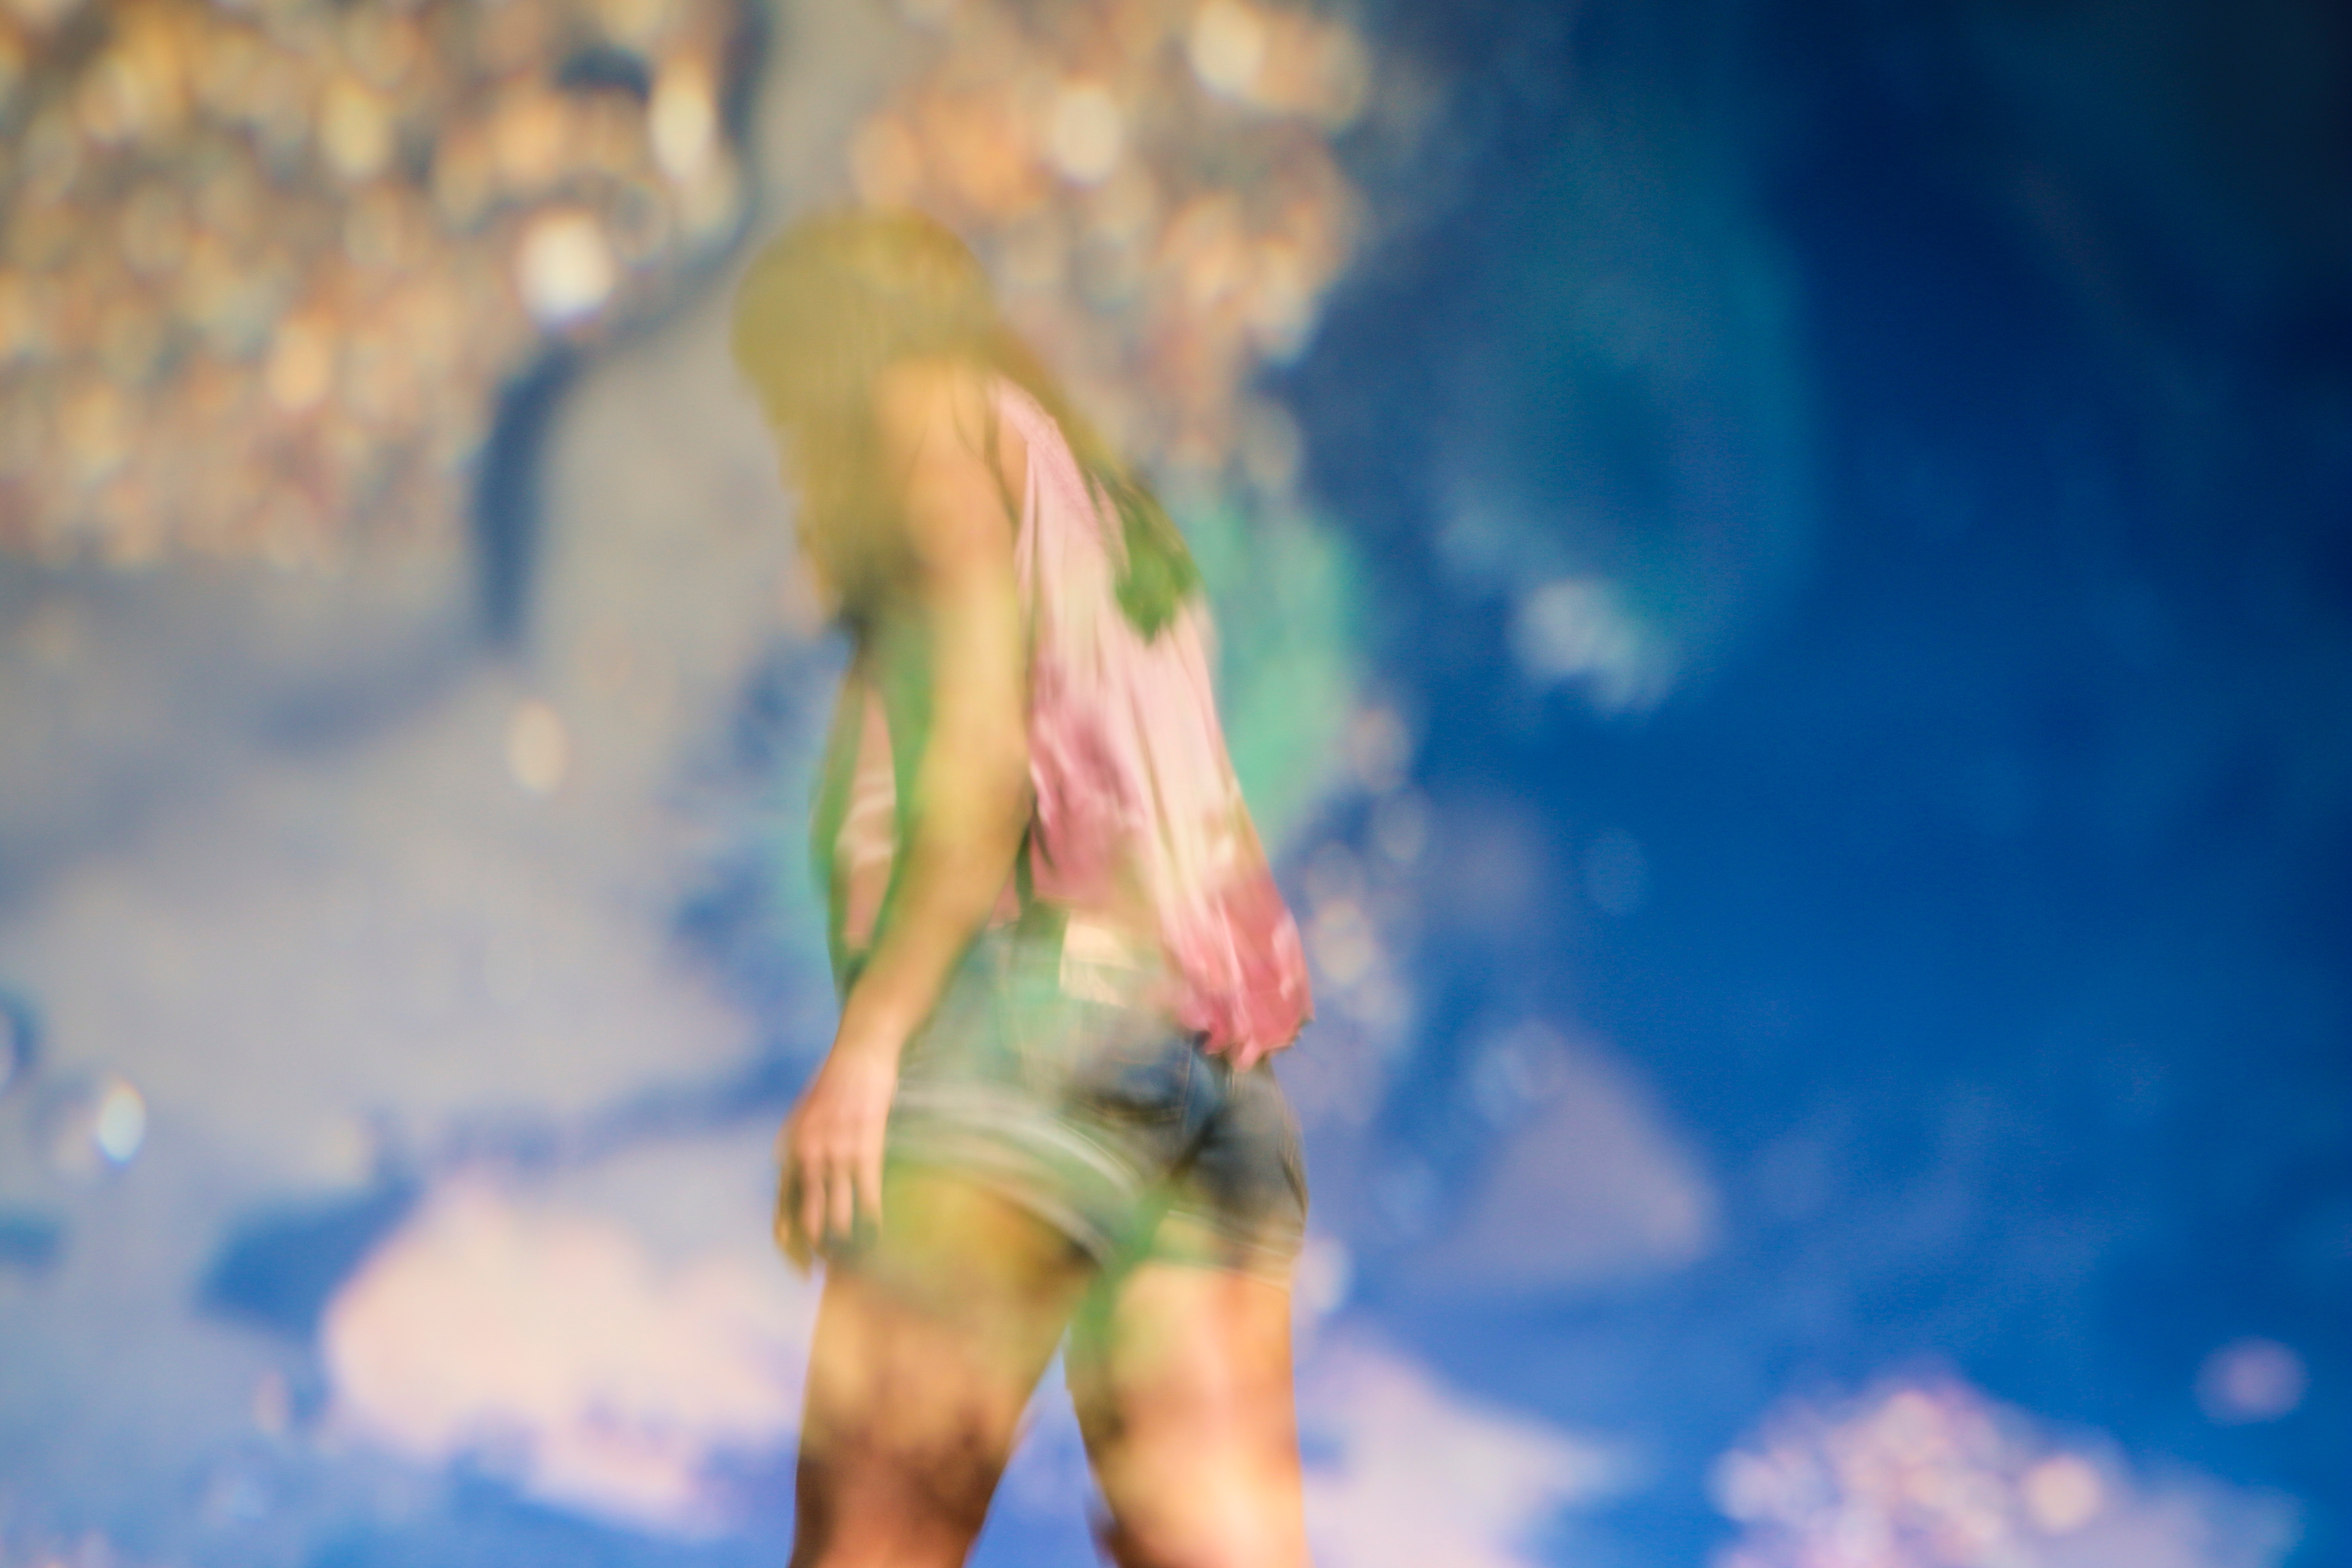
hand, sky, photography, sunlight, color, blue, season